Post-war Britain (1945–1979)

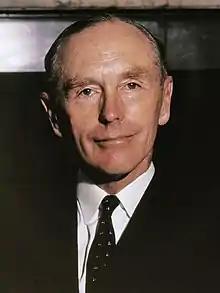
Alec Douglas-Home

Macmillan's successor was the Earl of Home, Alec Douglas-Home. However, as no prime minister had led from the House of Lords since the Marquess of Salisbury in 1902, Home chose to become a member of parliament so he could enter the House of Commons. He disclaimed his earldom and, as "Sir Alec Douglas-Home", contested a by-election in the safe seat of Kinross & West Perthshire. He won and is the only prime minister to resign the Lords to enter the Commons. His demeanor and appearance remained aristocratic and old-fashioned, however. His understanding of economics was primitive, and he gave his chancellor Reginald Maudling free rein to handle financial affairs. Home's few domestic policies were not well received, but he did abolish retail price maintenance, which allowed consumers to find more bargains on sale. He enjoyed dealing with foreign policy, but there were no major crises or issues to resolve. His Foreign Minister Rab Butler was not especially energetic. Britain's application to join Europe had already been vetoed by de Gaulle, the Cuban Missile Crisis had been resolved, and Berlin was again on the back burner. Decolonisation issues were largely routine, and the Rhodesia and South African crises lay in the future.